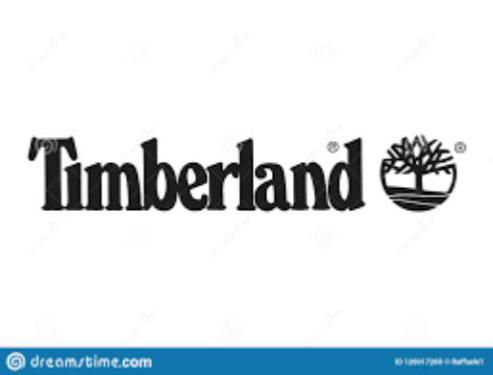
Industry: Clothes